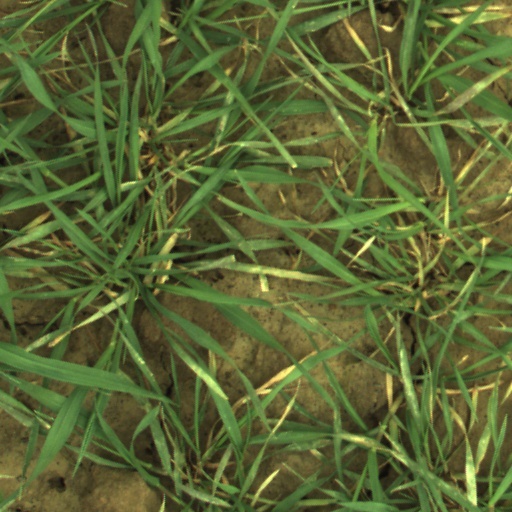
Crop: wheat